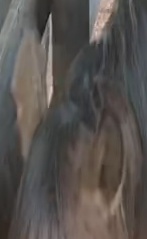
Face region: ears (position_of_ears)
Pain indicator: not_present